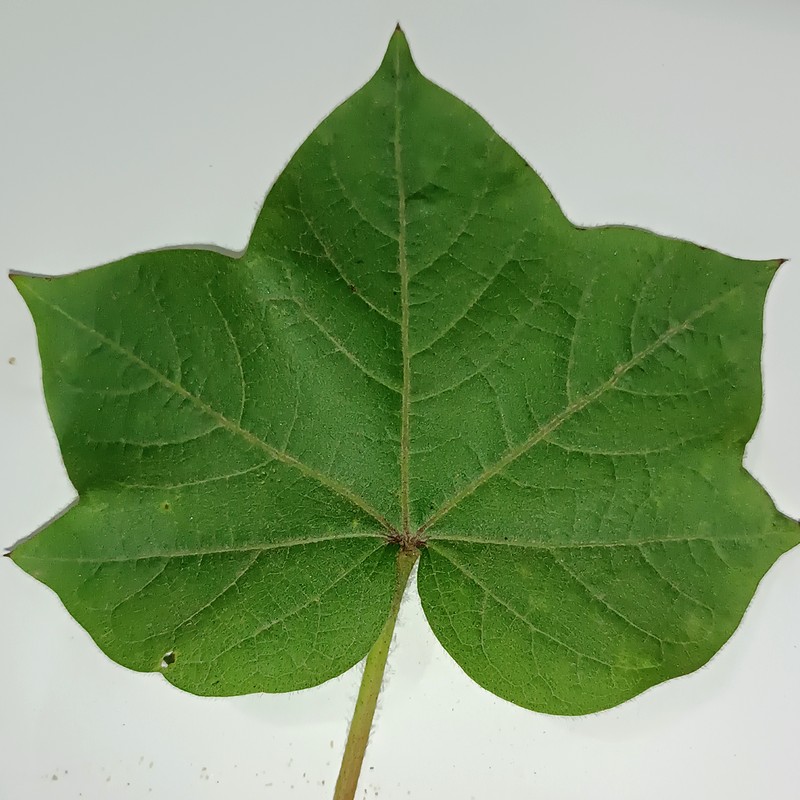
Label: Healthy Leaf